Bromley-by-Bow

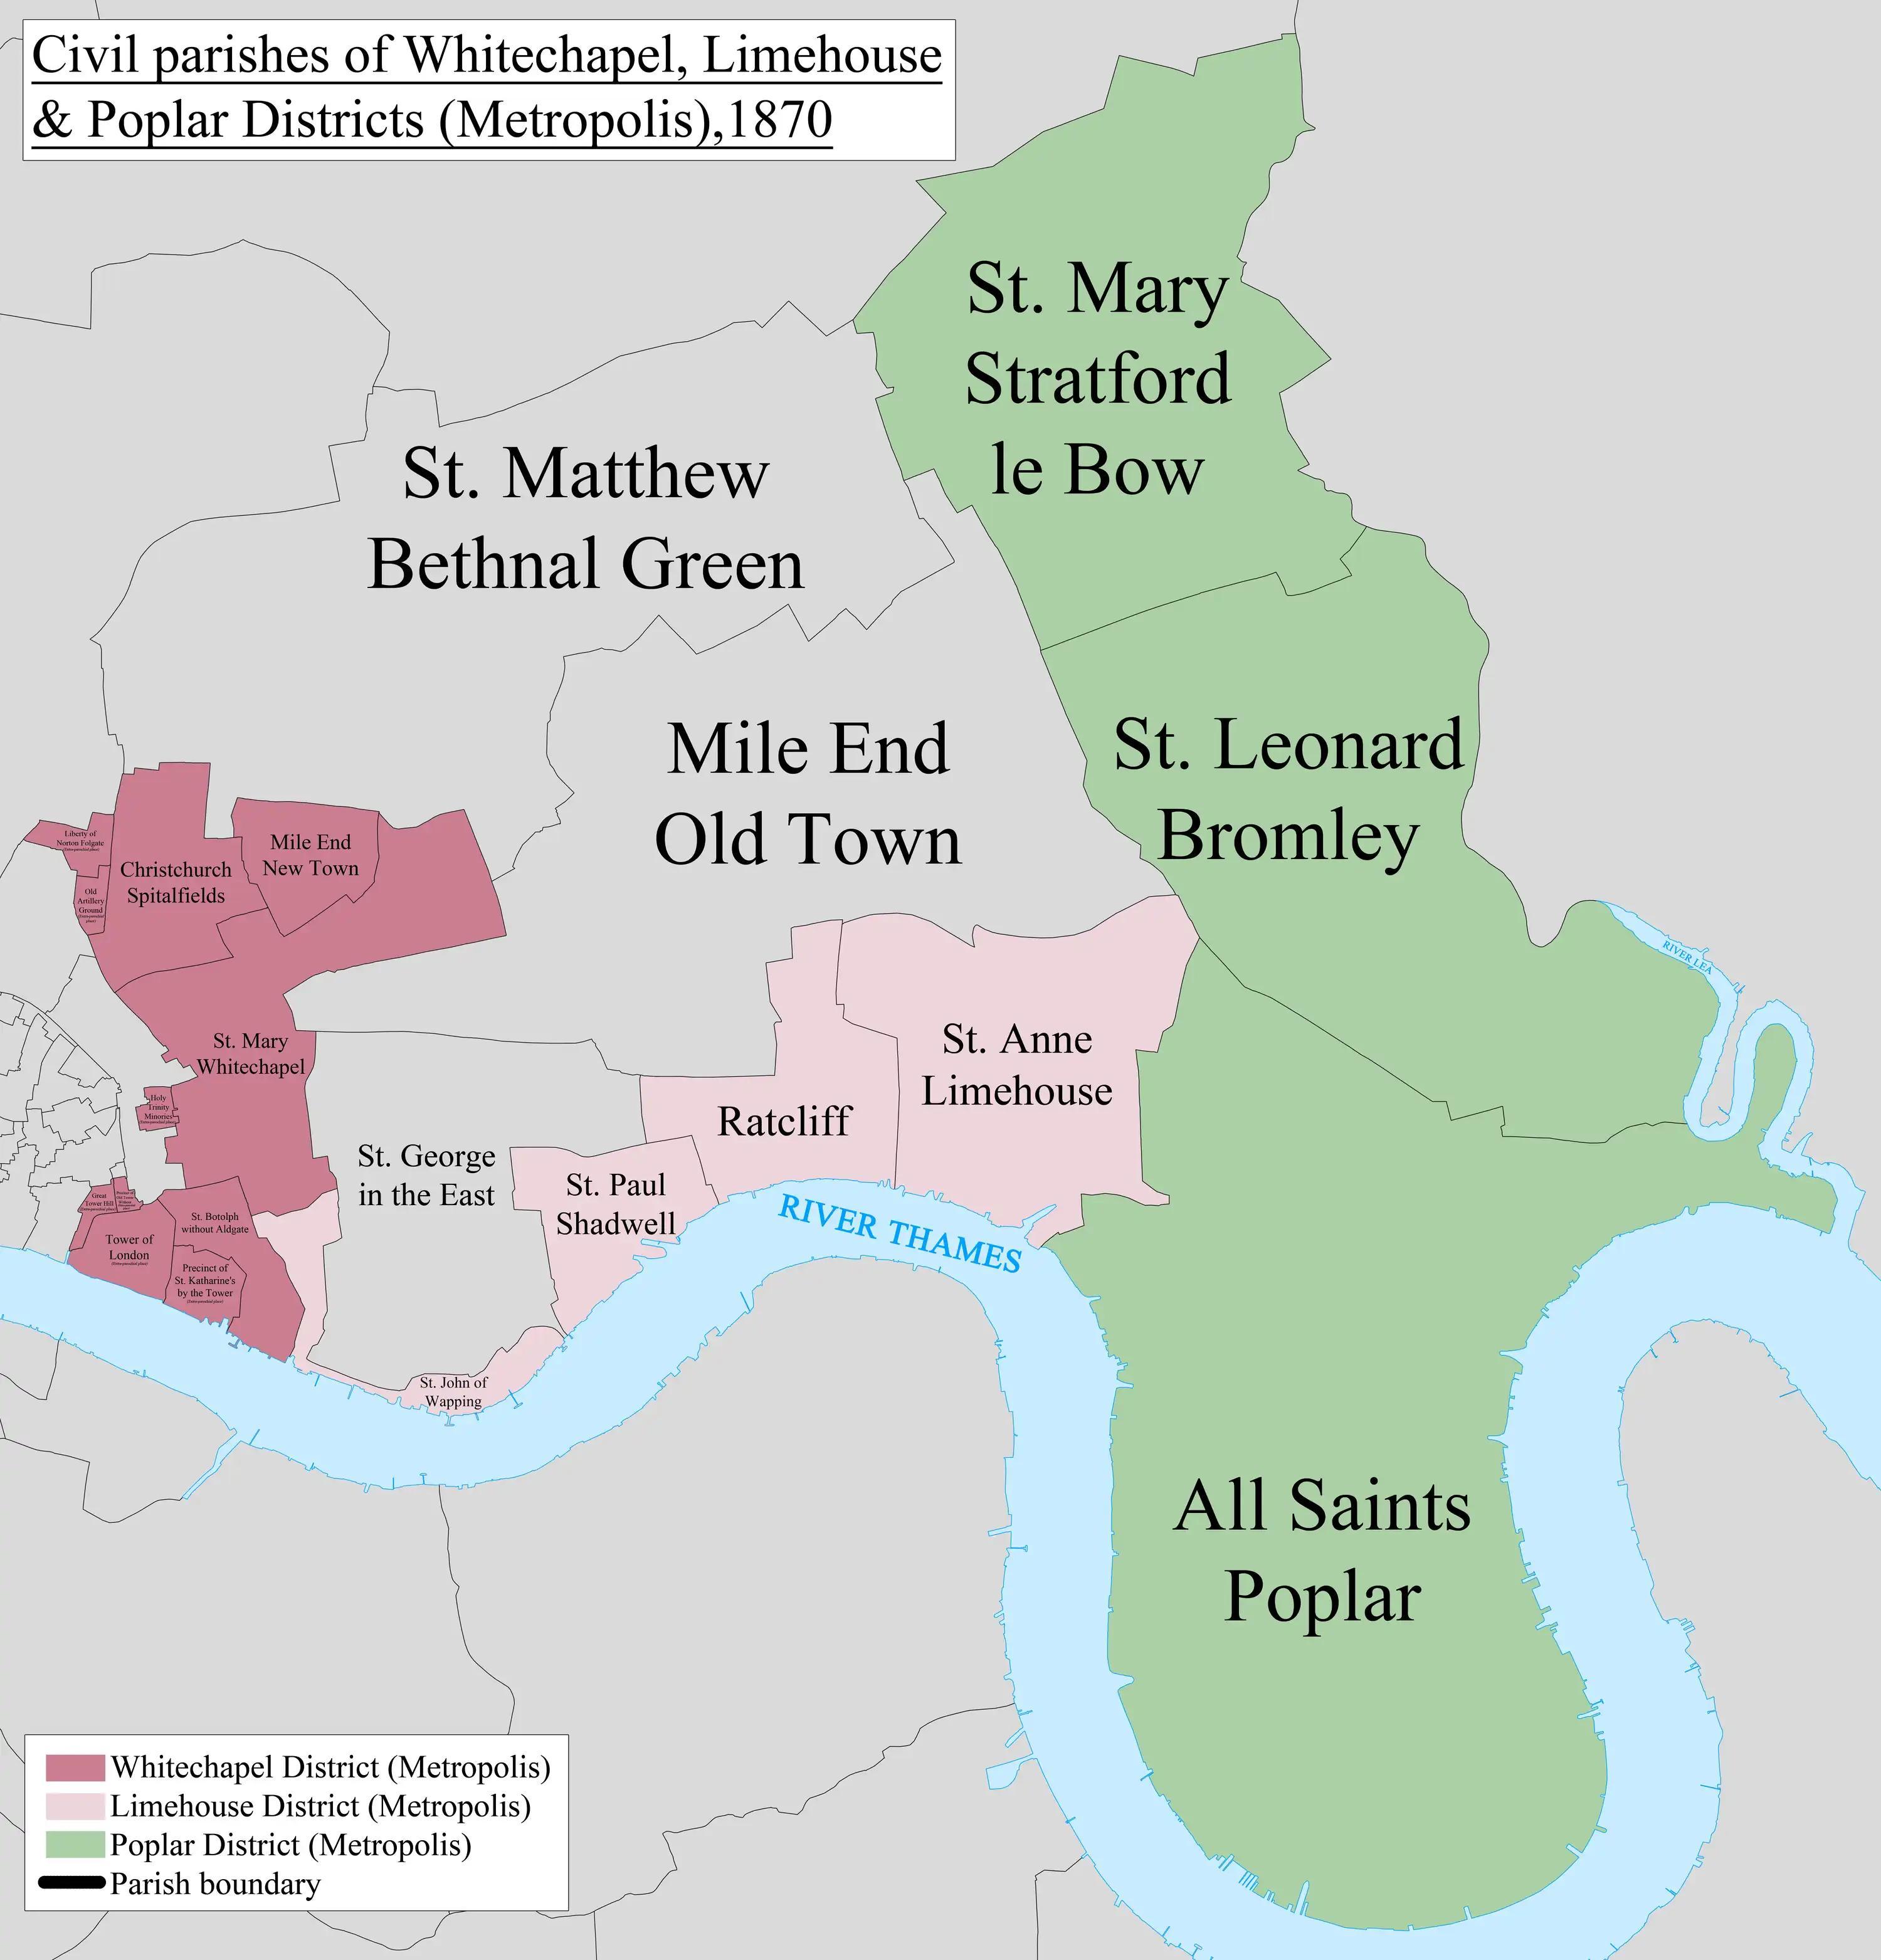
The parishes that would evolve into the modern London Borough of Tower Hamlets

The small Tudor period Bromley Hall was built in the late 15th century as the manor house of Lower Bromley. The house was radically remodeled soon after 1700 and over the following centuries served as a calico printing works, gentleman's seat, gunpowder factory, charity home and a carpet warehouse. It is thought to be the oldest brick house in London.